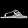
Label: Sandal